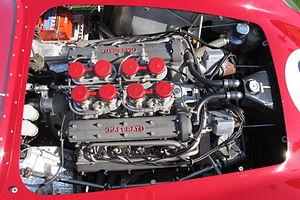
La Zagato Mostro powered by Maserati est une voiture GT coupé du designer italien Zagato fabriquée à seulement cinq exemplaires en 2015. Motorisée par un moteur V8 Maserati, elle est inspirée du modèle unique de Maserati 450S Mostro Zagato de 1957. Elle est présentée au concours d'élégance Villa d'Este 2015, en hommage aux 100 ans de la marque Maserati. Le châssis de la voiture a été entièrement réalisé par le constructeur belge Automobiles Gillet sur base de celui existant pour la Vertigo .5 Spirit.